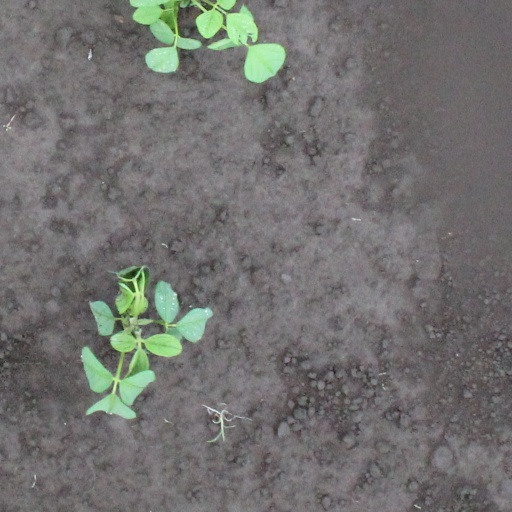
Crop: soybean